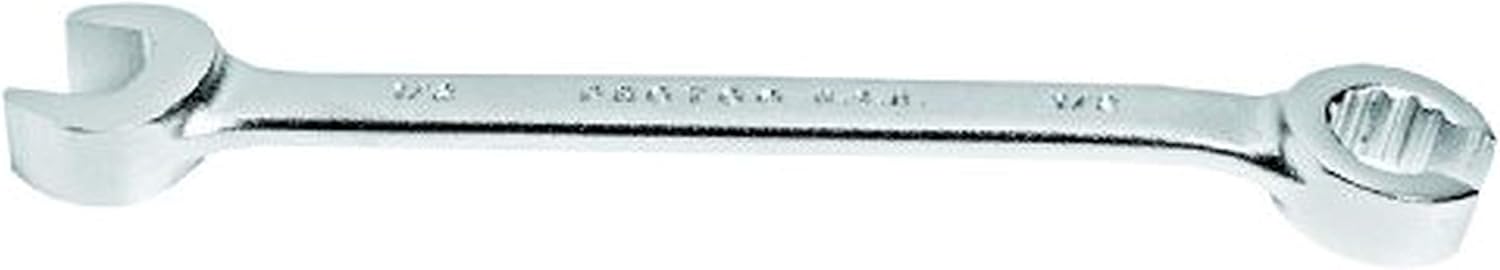
Satin Combination Flare Nut Wrench 7/16" - 12 Point
Category: Tools & Home Improvement
Stanley J3753T Proto Satin Combination Flare Nut Wrench 7/16-inch - 12 Point Satin finish provides corrosion resistance and a slip resistant grip. 12 point flare nut box end allows for fine indexing, helping to improve speed and access. Fits 4, 6 and 12 point fasteners. Flare nut box end incorporates the Torque Plus system.
Features: Satin finish provides corrosion resistance and a slip resistant grip | 12 point flare nut box end allows for fine indexing, helping to improve speed and access | Fits 4, 6 and 12 point fasteners | Flare nut box end incorporates the Torque Plus system